New York Dolls (album)

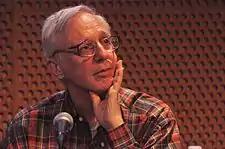
Robert Christgau (pictured in 2010) was one of the album's earliest supporters

"New York Dolls" received acclaim from contemporary reviewers. In a rave review for "NME", published in August 1973, Nick Kent said the band's raunchy style of rock and roll had been vividly recorded by Rundgren on an album that, besides Iggy and the Stooges' "Raw Power" (1973), serves as the only one "so far to fully define just exactly where 1970s rock should be coming from". "Trouser Press" founder and editor Ira Robbins viewed "New York Dolls" as an innovative record, brilliantly chaotic, and well produced by Rundgren. Ellen Willis, writing for "The New Yorker", said it is by far 1973's most compelling hard rock album and that at least half of its songs are immediate classics, particularly "Personality Crisis" and "Trash", which she called "transcendent". In "Newsday", Christgau hailed the New York Dolls as "the best hard rock band in the country and maybe the world right now", writing that their "special genius" is combining the shrewd songwriting savvy of early-1960s pop with the anarchic sound of late-1960s heavy metal. He claimed that the record's frenzied approach, various emotions, and wild noise convey Manhattan's harsh, deviant thrill better than the Velvet Underground.